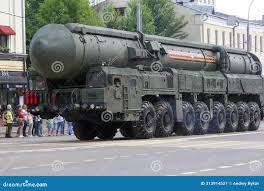
Label: Rs-24